Sikorsky S-9

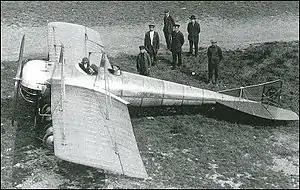
Sikorsky S-9 circa 1913

The Sikorsky S-9 "Kruglyj" (Rounded One) was a Russian single engine prototype aircraft completed in the spring of 1913 by the Russian Baltic Railroad Car Works while Igor Sikorsky was the chief engineer of the aircraft manufacturing division.